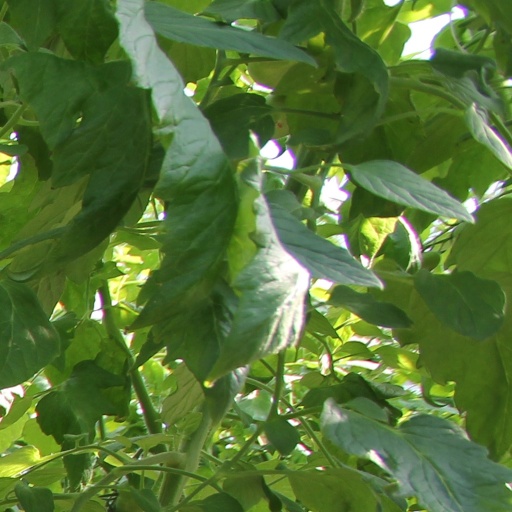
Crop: tomato